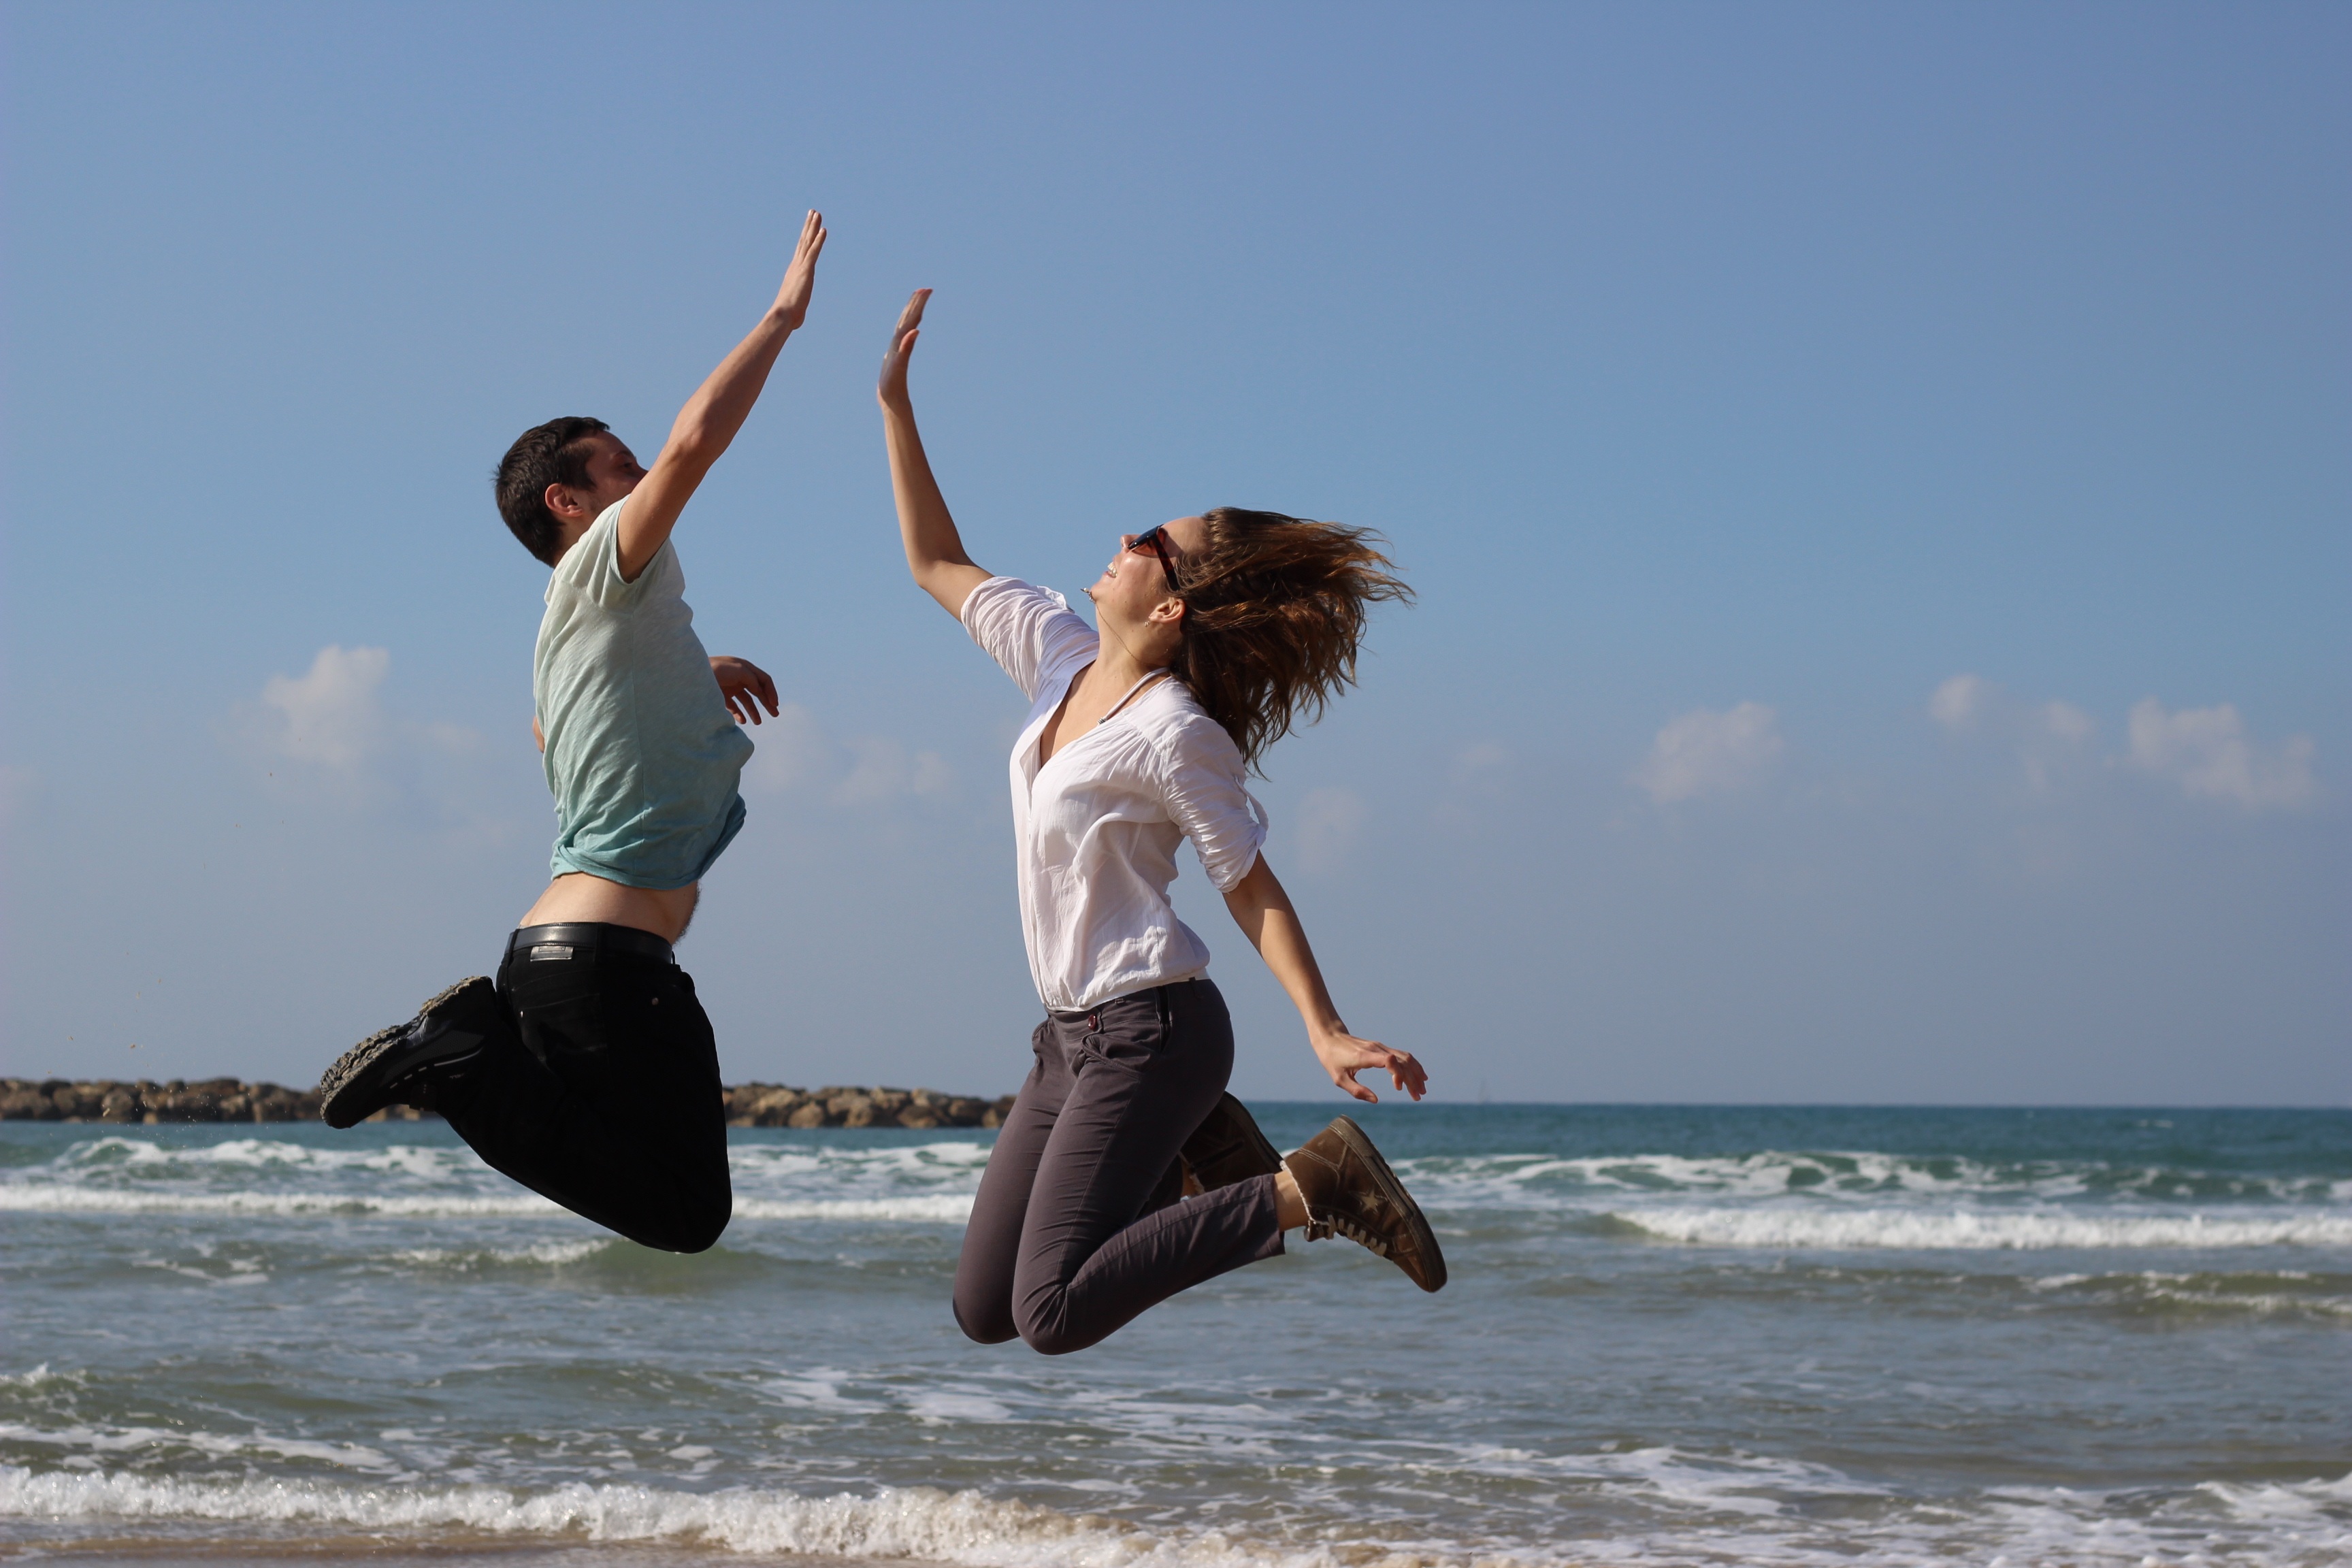
beach, sea, running, jump, vacation, fun, sports, class, cotton, physical fitness, ardor